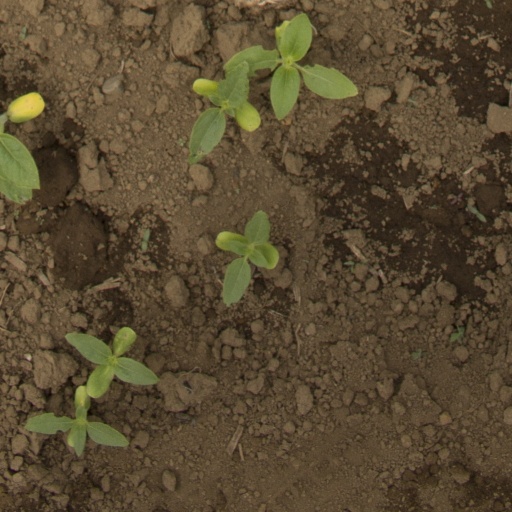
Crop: Jerusalem artichoke